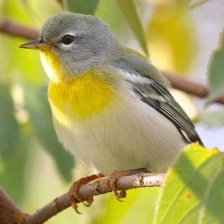
Species: NORTHERN PARULA
Scientific name: SETOPHAGA AMERICANA